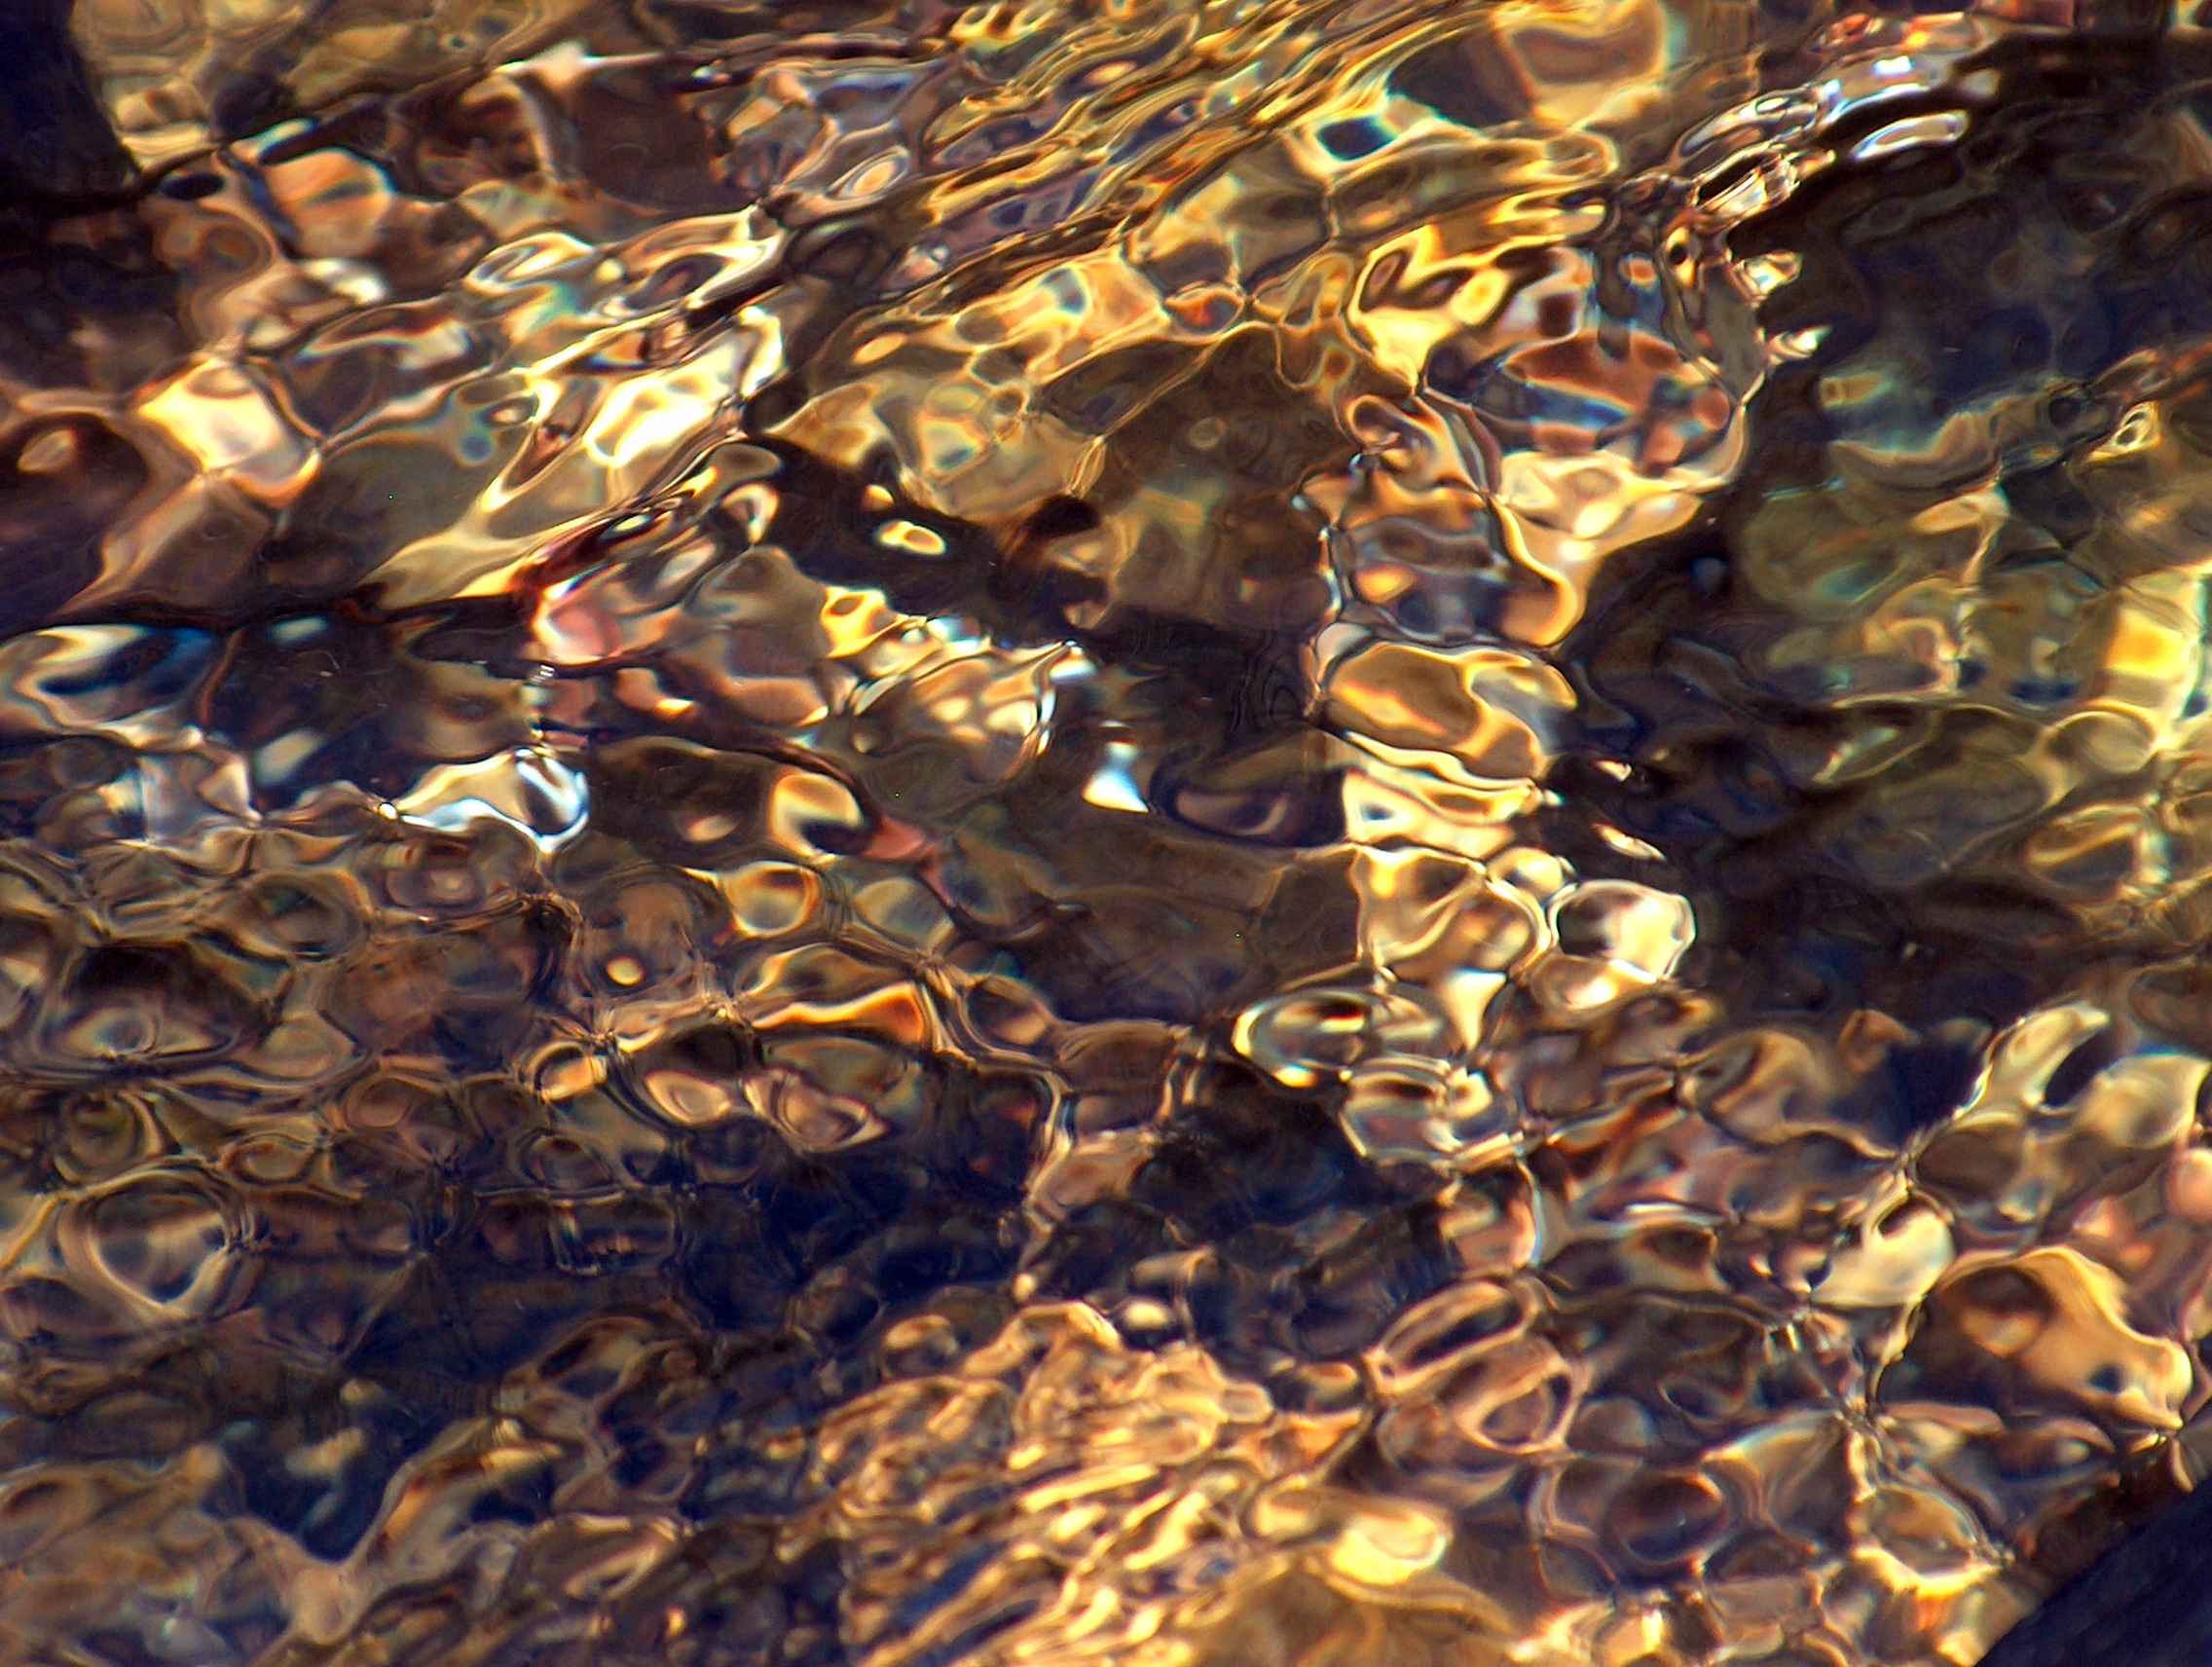
tree, water, outdoor, branch, plant, sunlight, texture, leaf, flower, pattern, golden, reflection, autumn, soil, season, background